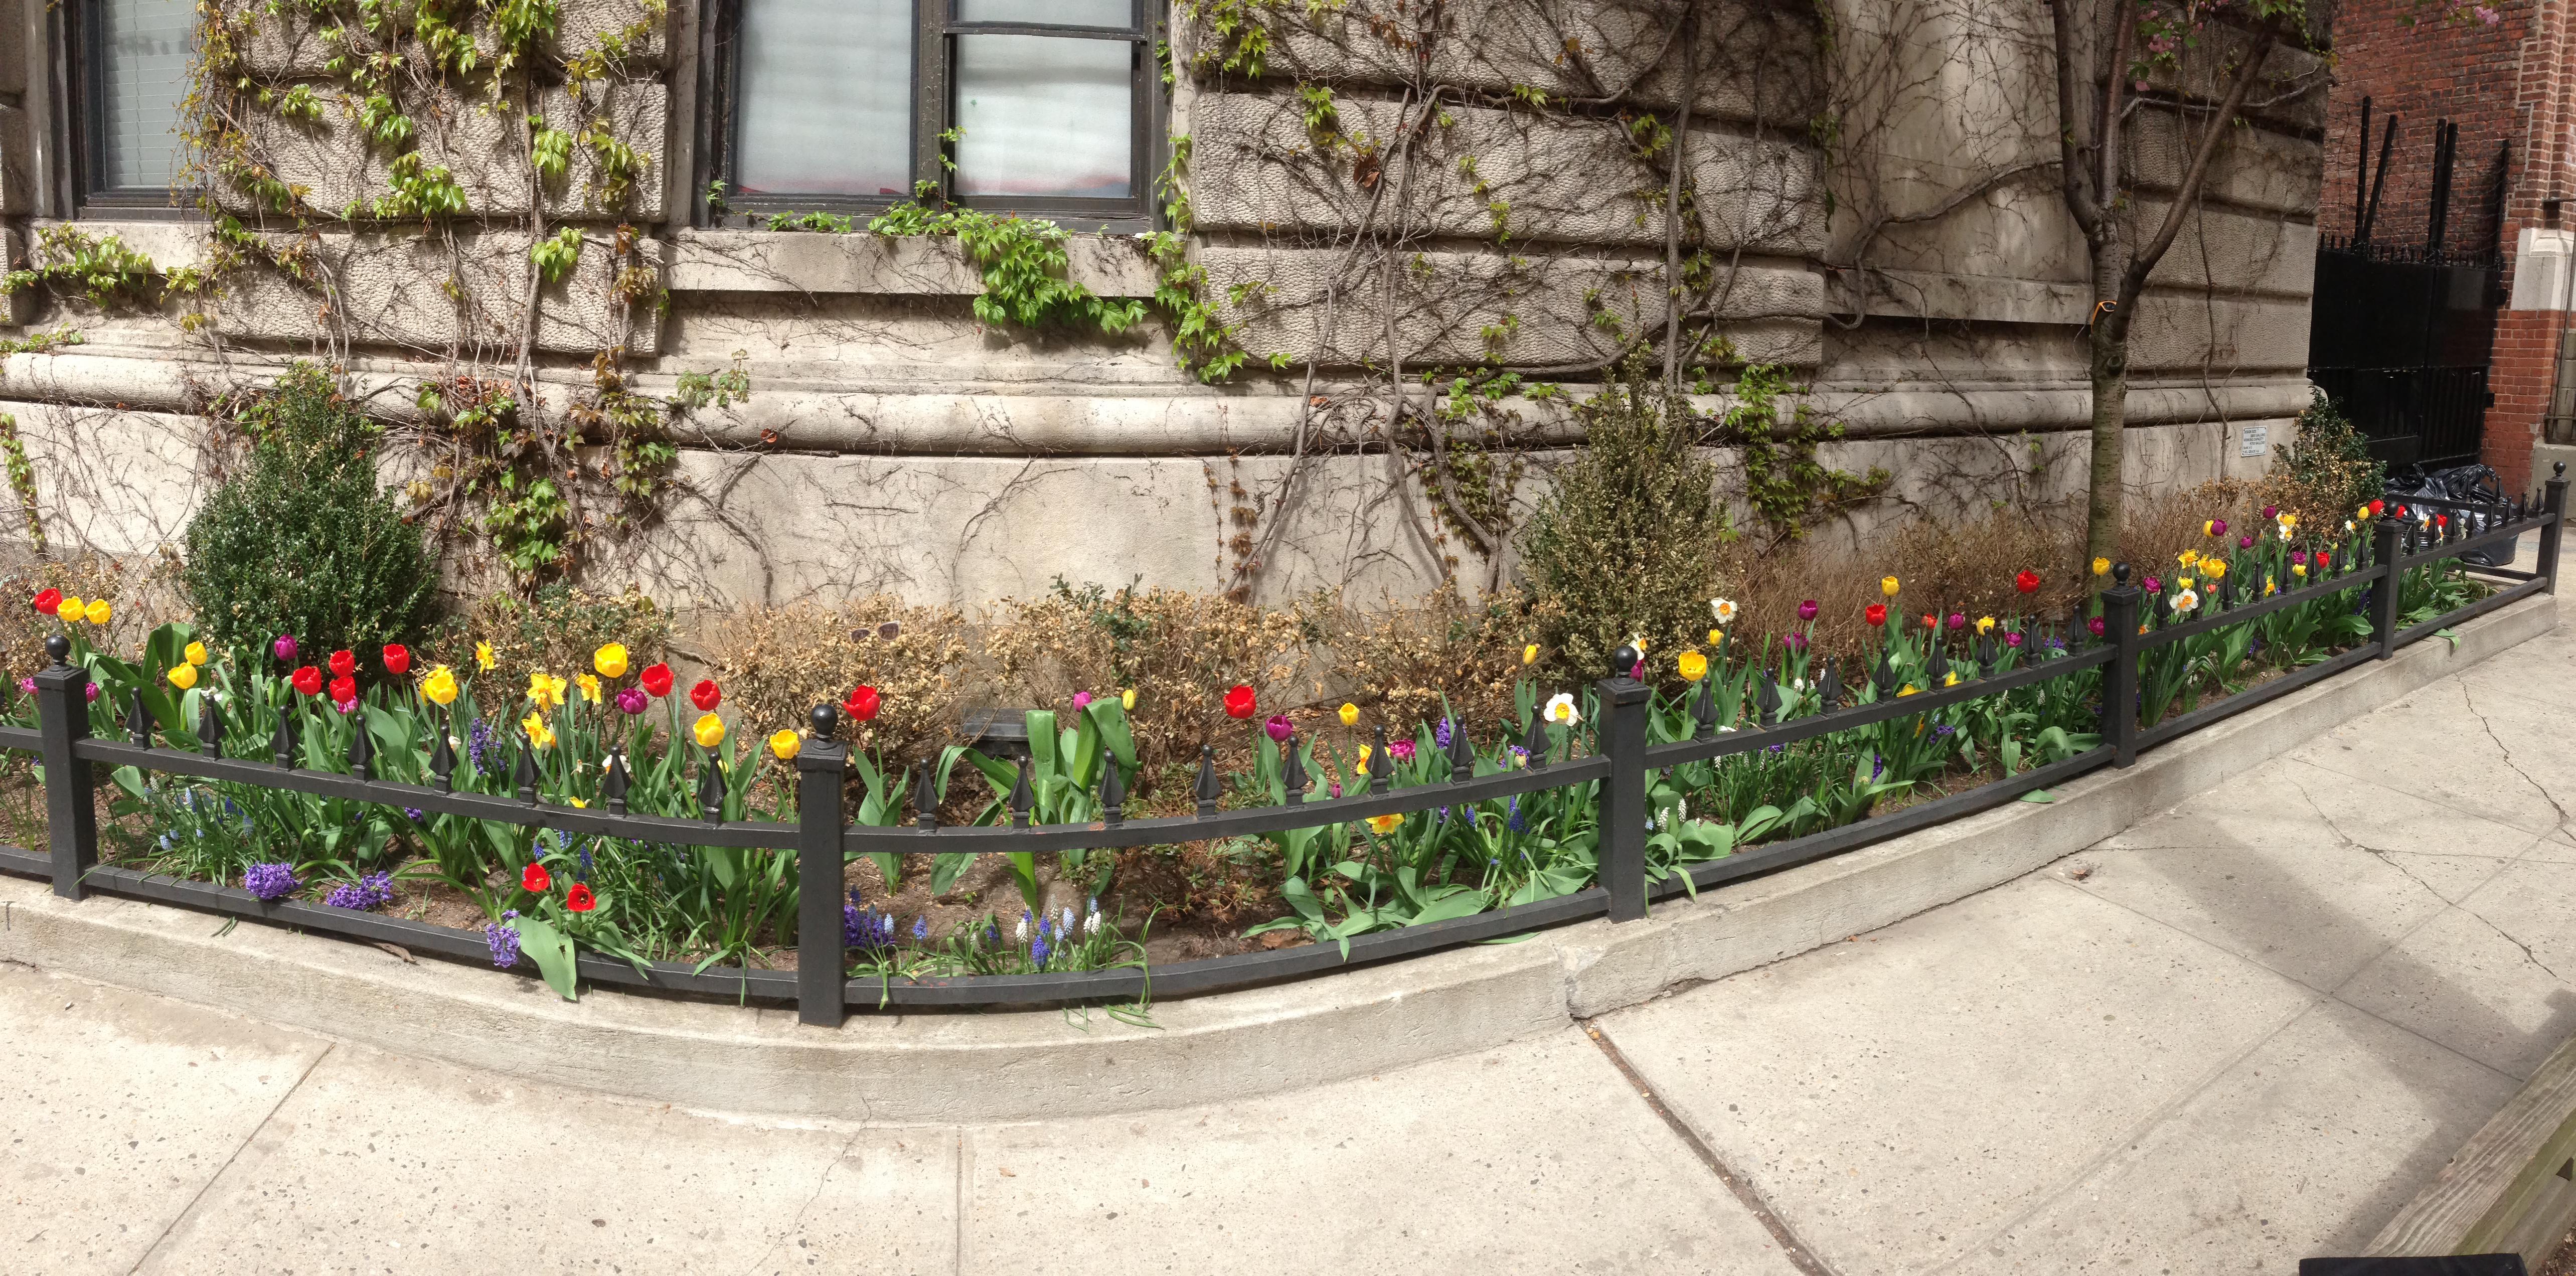
the flowers in the garden
Relation: Visible, Meta